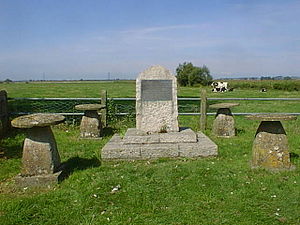
Monmouths oprør
Mindesmærke for slaget ved Sedgemoor
Monmouths oprør i 1685 var et forsøg på at vælte Jakob 2. af England, som var blevet konge af England, Skotland og Irland ved sin ældre broder Karl 2.s død den 6. februar 1685. Jakob 2. var katolik og nogle af hans protestantiske undersåtter var modstandere af, at han var blevet konge. James Scott, 1. hertug af Monmouth, en illegitim søn af Karl 2. hævdede at være den retmæssige arving til tronen og forsøgte at afsætte Jakob 2.